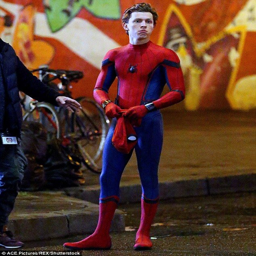
break on set : actor slipped into the iconic costume as he filmed homecoming on monday